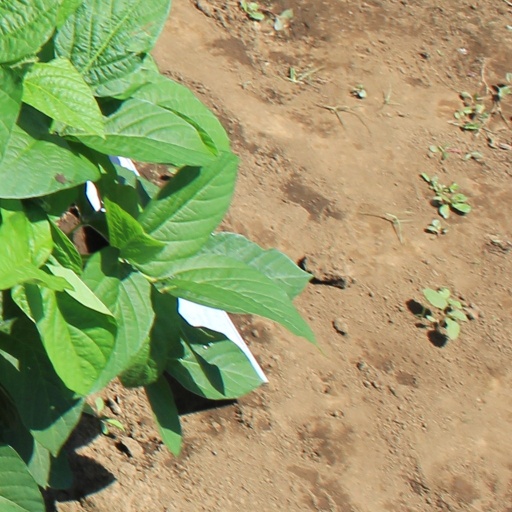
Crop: soybean